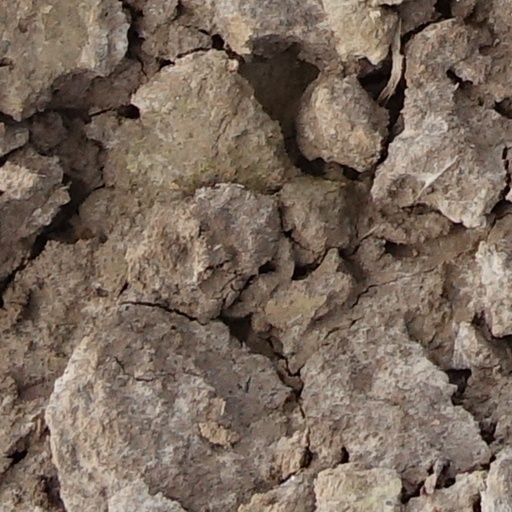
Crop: wheat